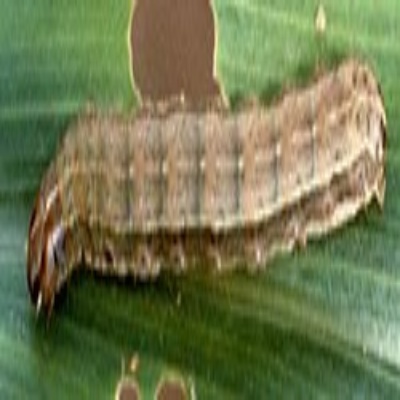
Crop: Maize
Condition: fall armyworm